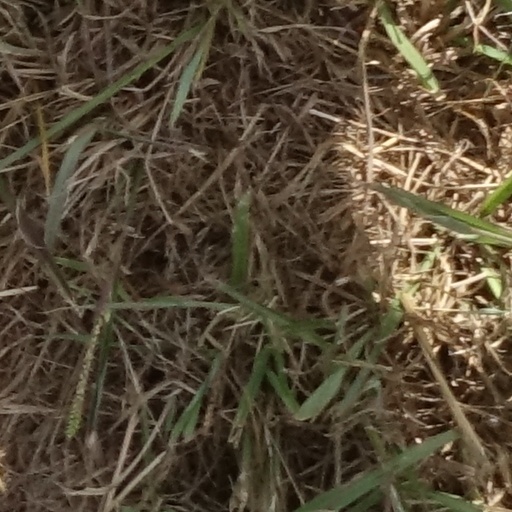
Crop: sorghum